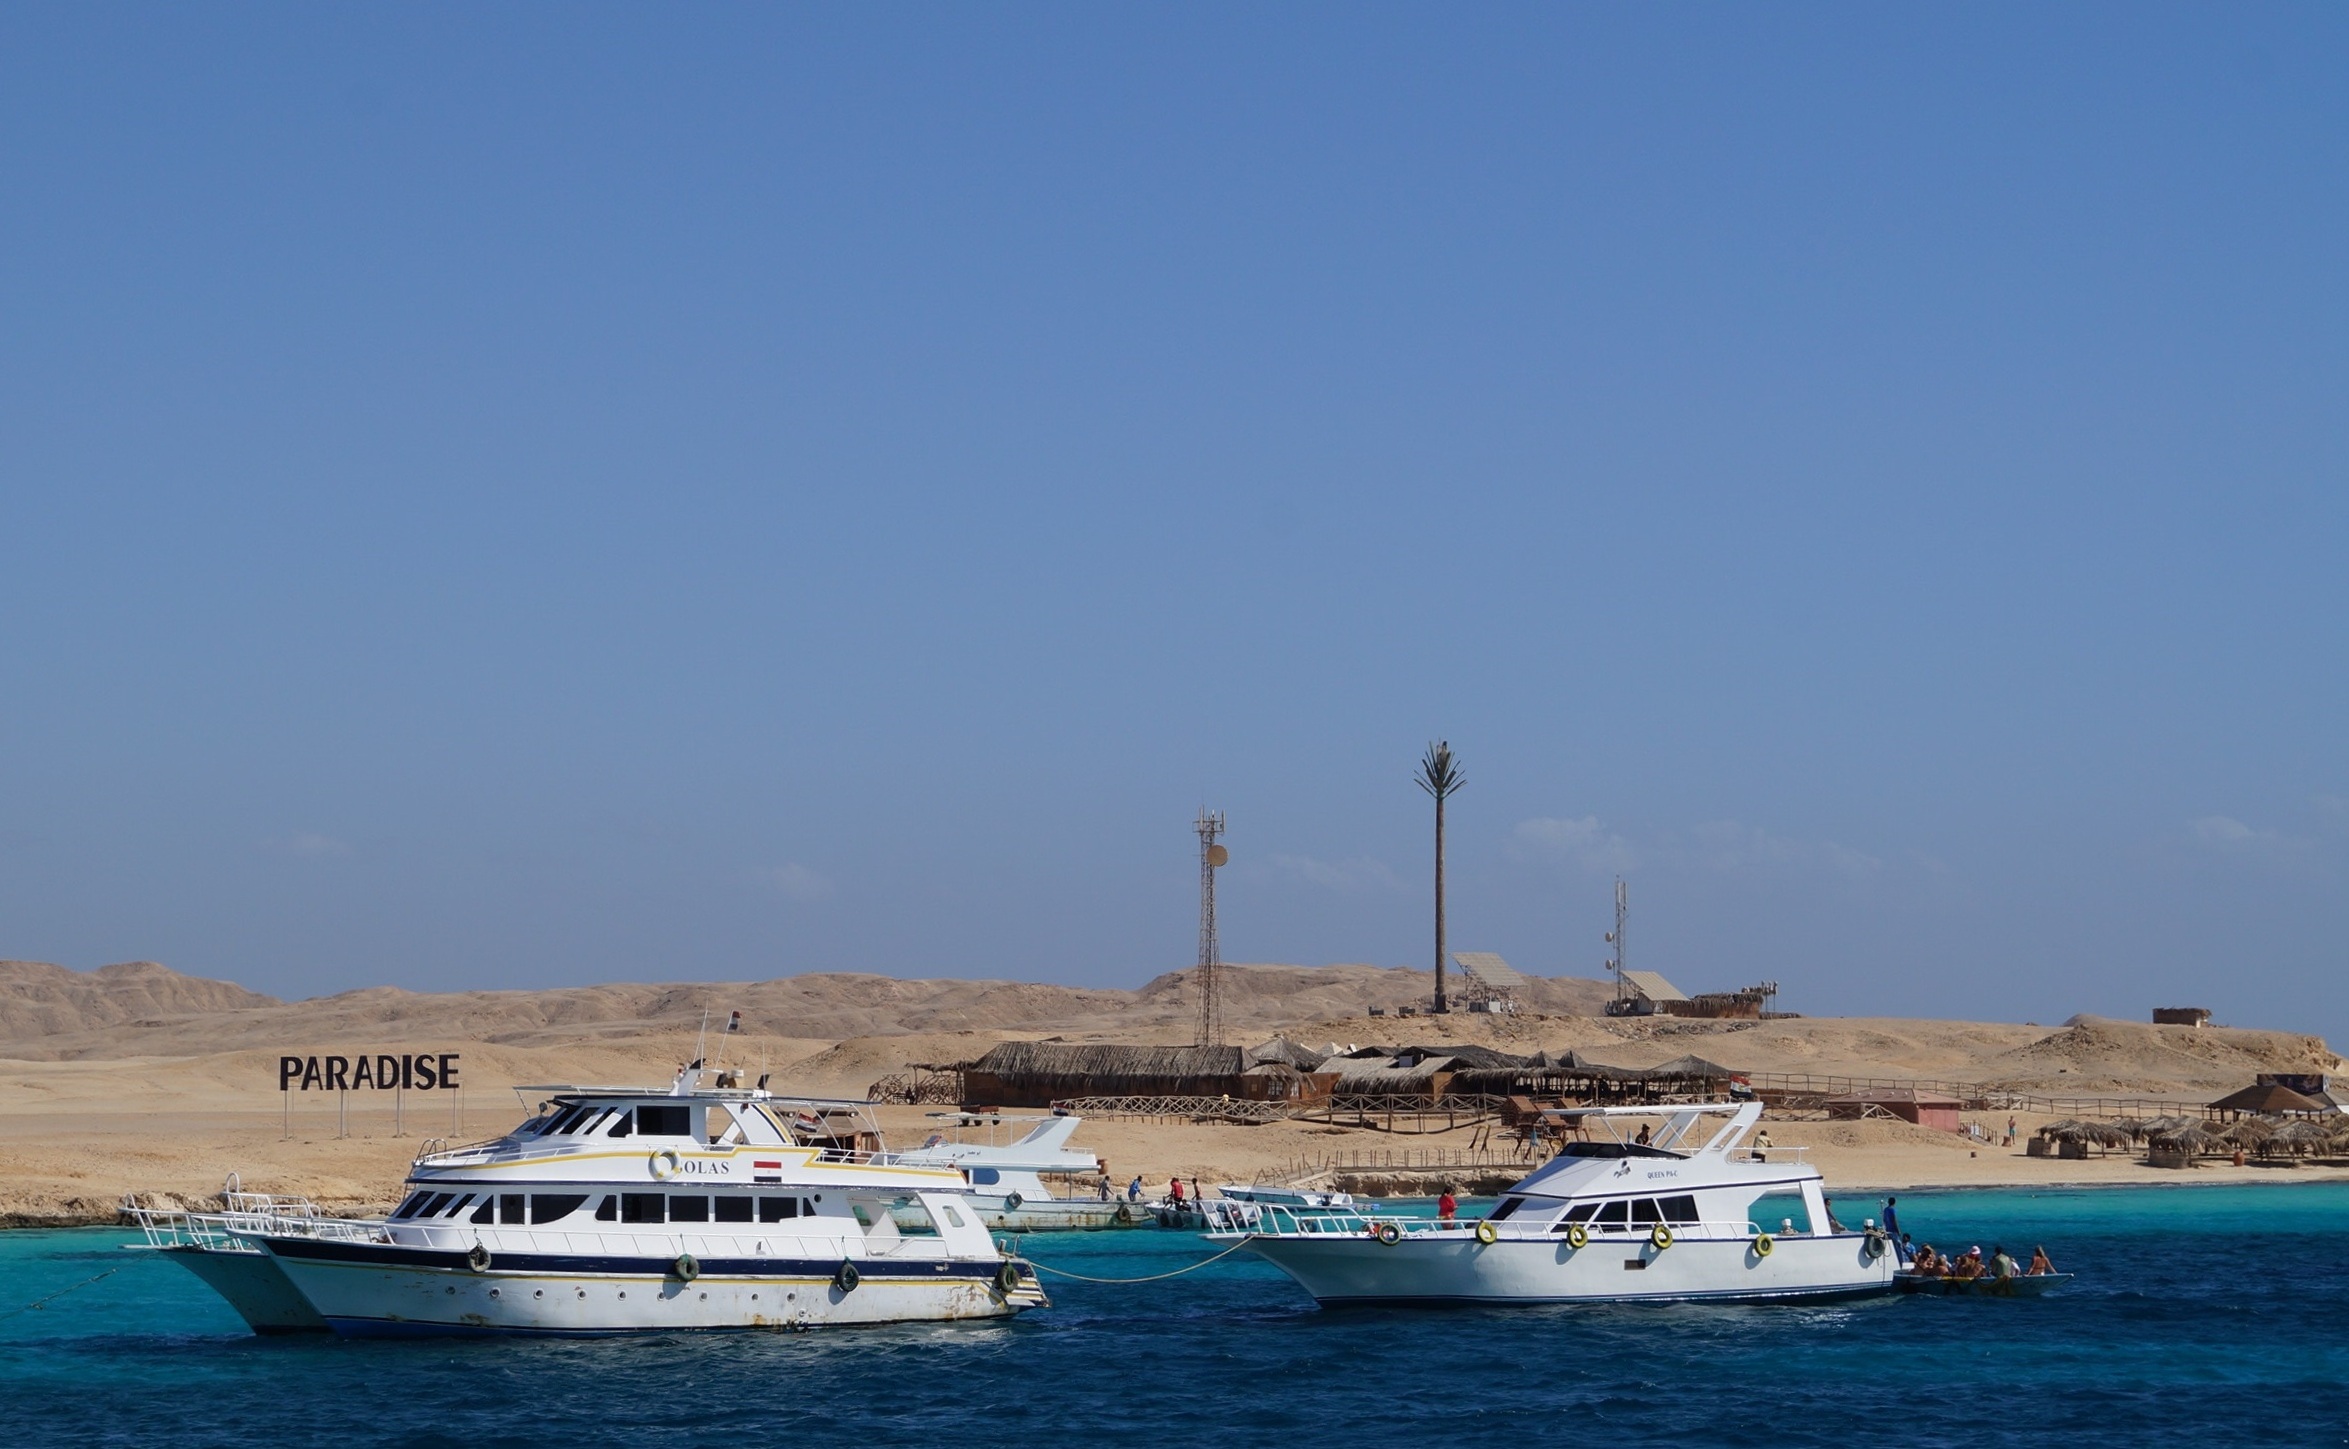
sea, coast, ocean, boat, ship, vehicle, yacht, bay, island, egypt, ferry, boating, watercraft, cape, passenger ship, giftun